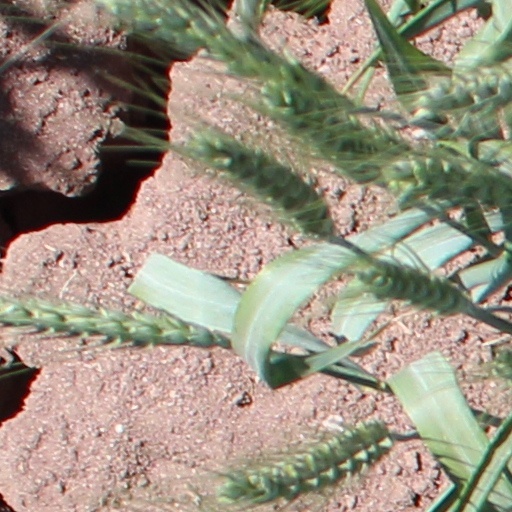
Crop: wheat